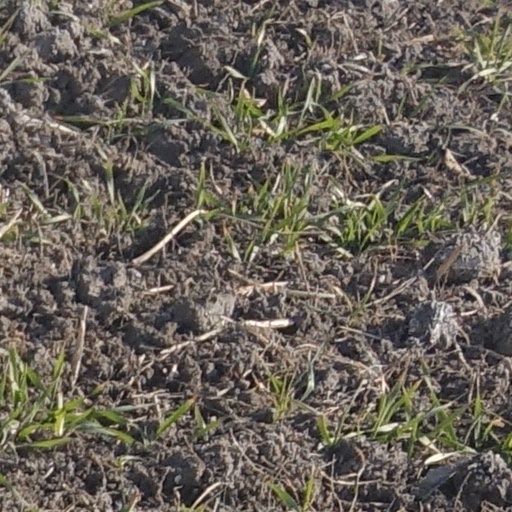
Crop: wheat